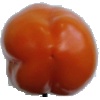
Label: Pepper Orange 1